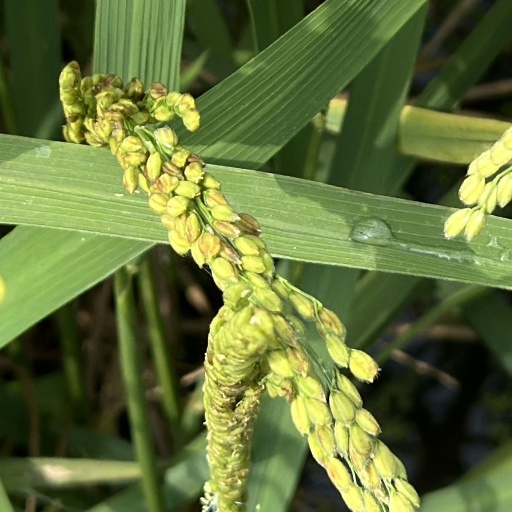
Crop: rice